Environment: real
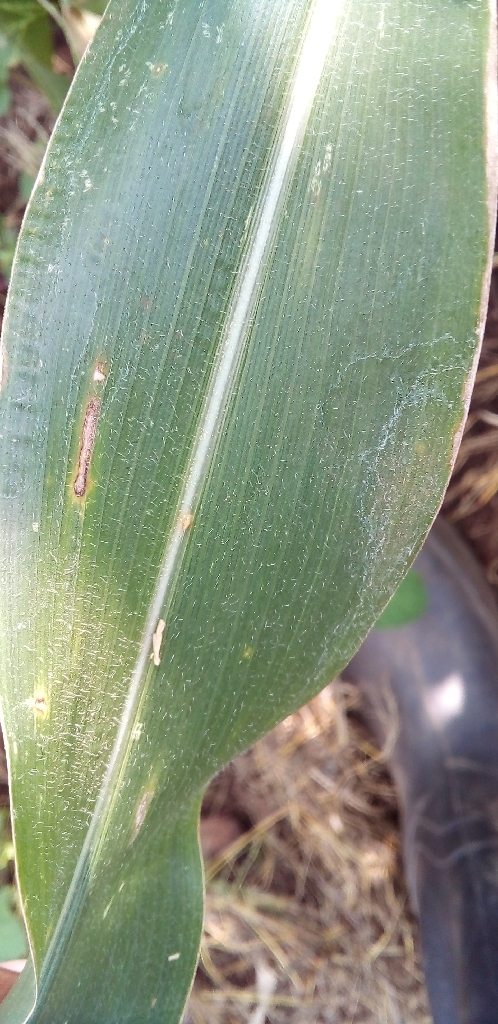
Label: northern_corn_leaf_blight